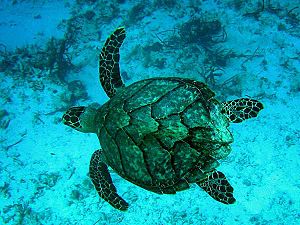
Karetteskildpadde
Karettehavskildpadde.
Photo from above of swimming turtle, with four outstretched flippers and faceted shell
Karettehavskildpadden er en truet havskildpadde, der tilhører familien Cheloniidae. Det er den eneste nulevende art i slægten Eretmochelys. Arten har en verdensomspændende udbredelse med en atlantisk underart, E. i. imbricata, og en underart i det Indiske Ocean og Stillehavet, E. i. bissa.